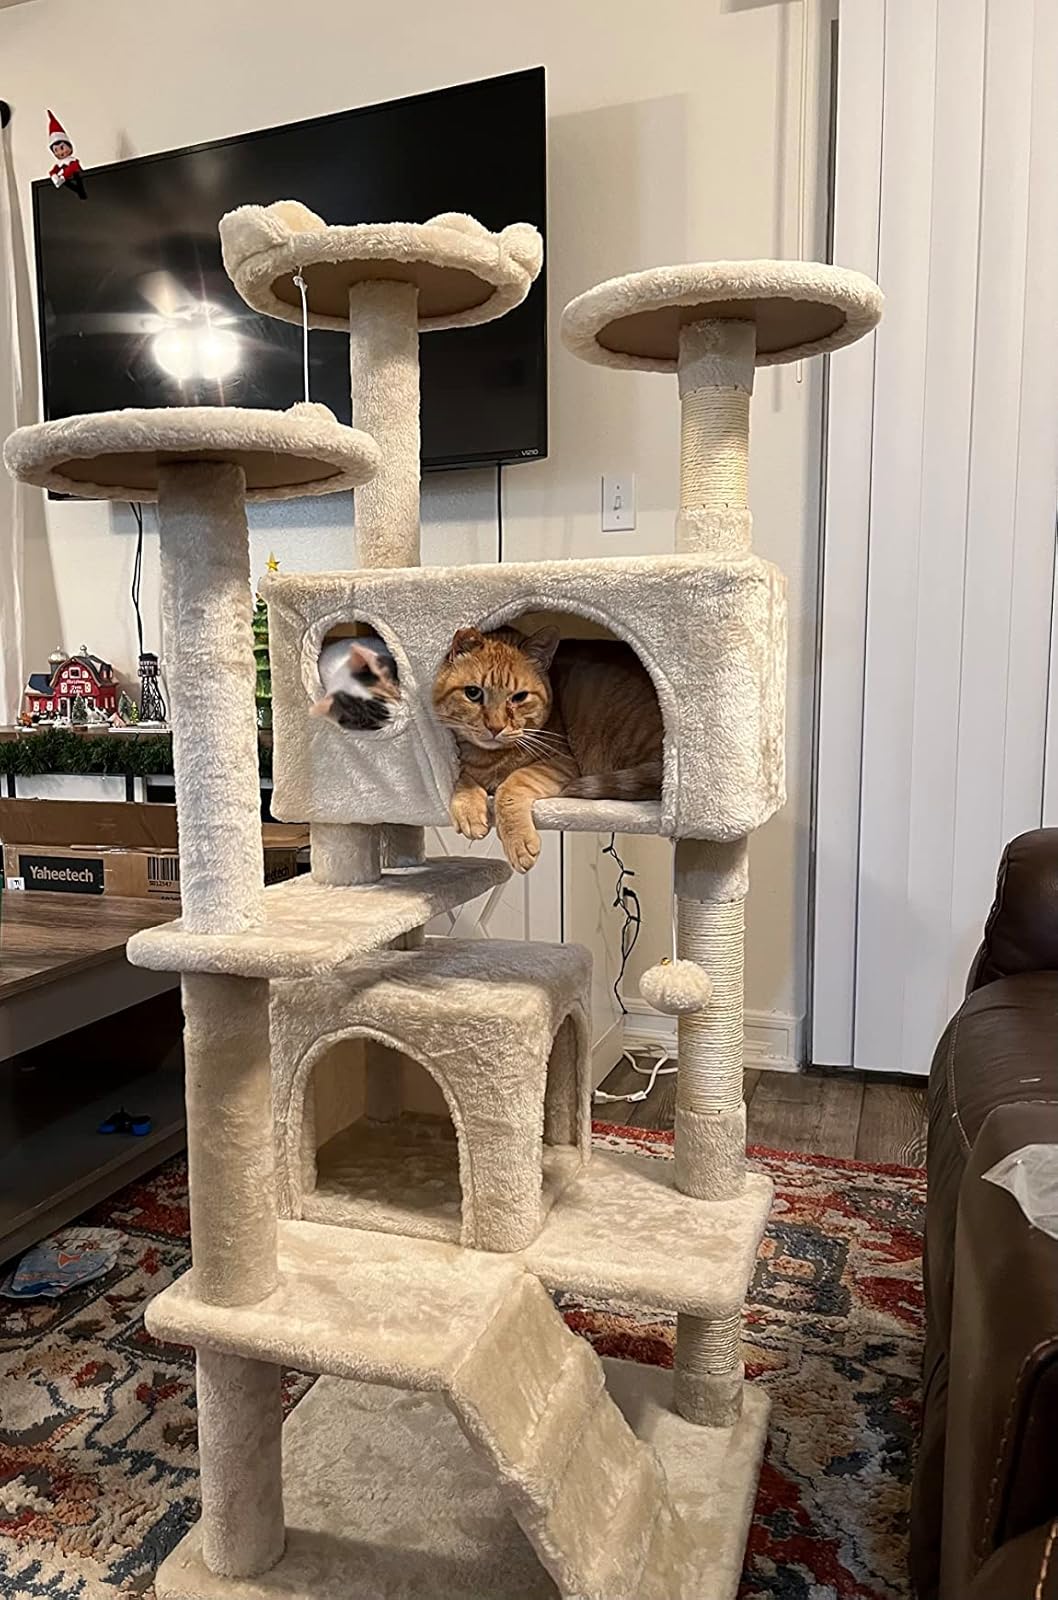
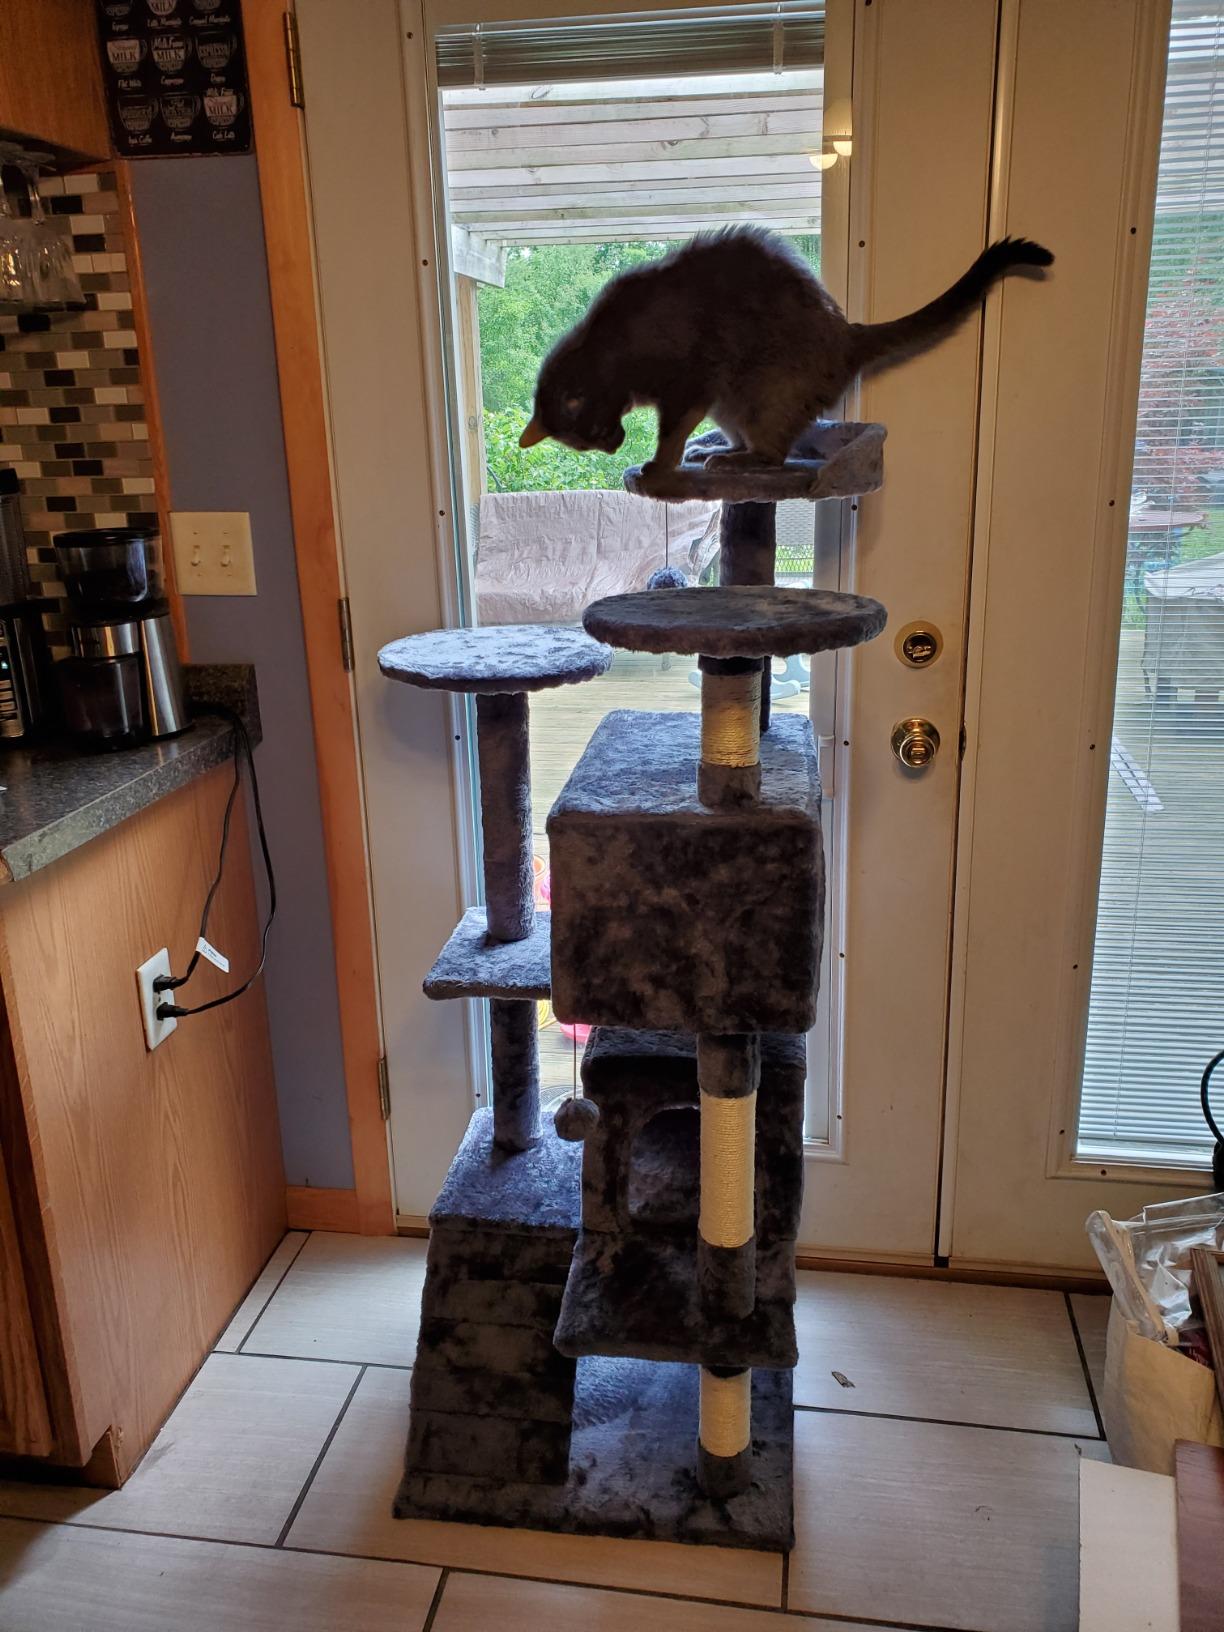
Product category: items_cat tree
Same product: no